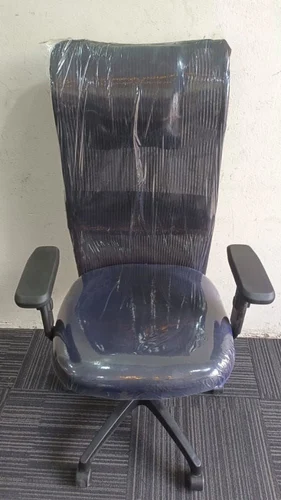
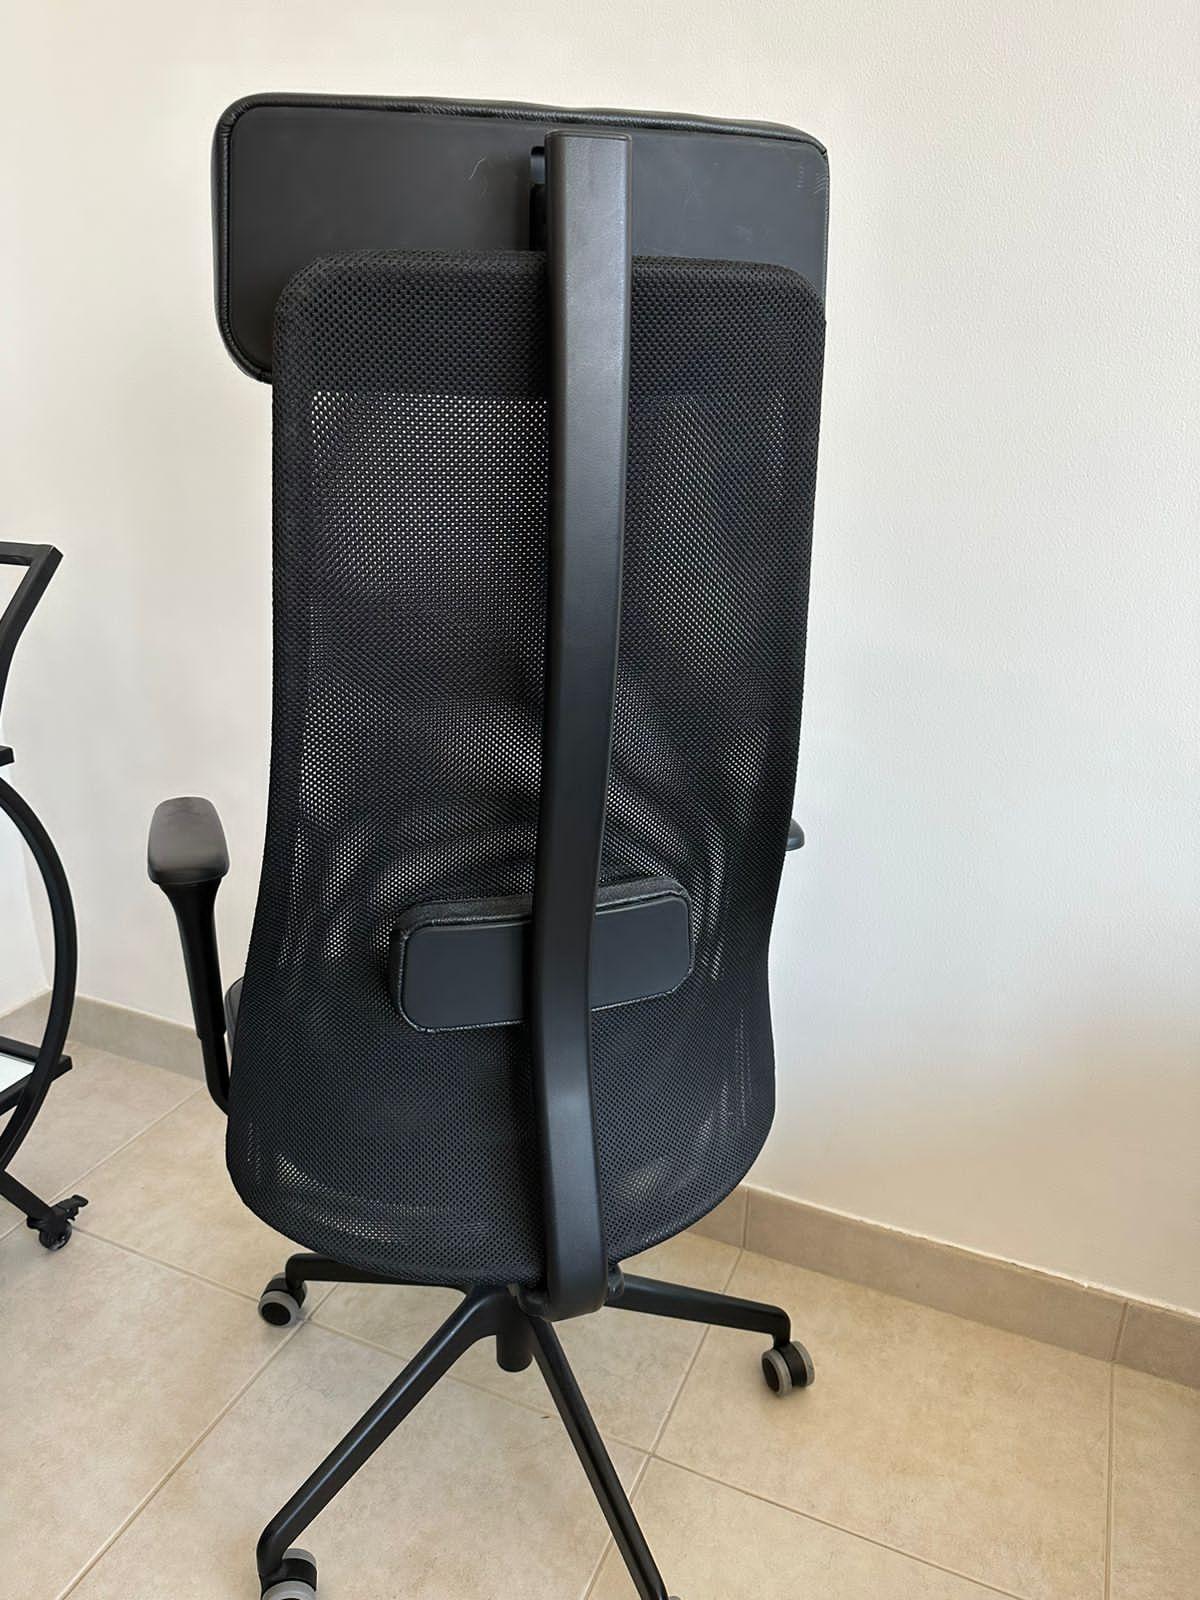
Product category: items_chair
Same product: no